Arc-fault circuit interrupter

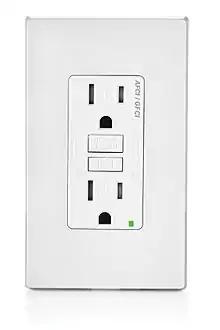
Dual-function AFCI GFCI (ground fault circuit interrupter) 110 volt receptacle circa 2016

Starting with the 1999 version of the "National Electrical Code" in the United States, and the 2002 version of the "Canadian Electrical Code" in Canada, the national codes require AFCIs in all circuits that feed outlets in bedrooms of dwelling units. As of the 2014 NEC, AFCI protection is required on all branch circuits supplying outlets or devices installed in dwelling unit kitchens, along with the 2008 NEC additions of family rooms, dining rooms, living rooms, parlors, libraries, dens, bedrooms, sunrooms, recreation rooms, closets, hallways, laundry areas, and similar rooms and areas. They are also required in dormitory units. This requirement may be accomplished by using a "combination type" breaker—a specific kind of circuit-breaker defined by UL 1699—in the breaker panel that provides combined arc-fault and overcurrent protection or by using an AFCI receptacle for modifications/extensions, as replacement receptacles or in new construction, at the first outlet on the branch. Not all U.S. jurisdictions have adopted the NEC's AFCI requirements so it is important to check local code requirements.